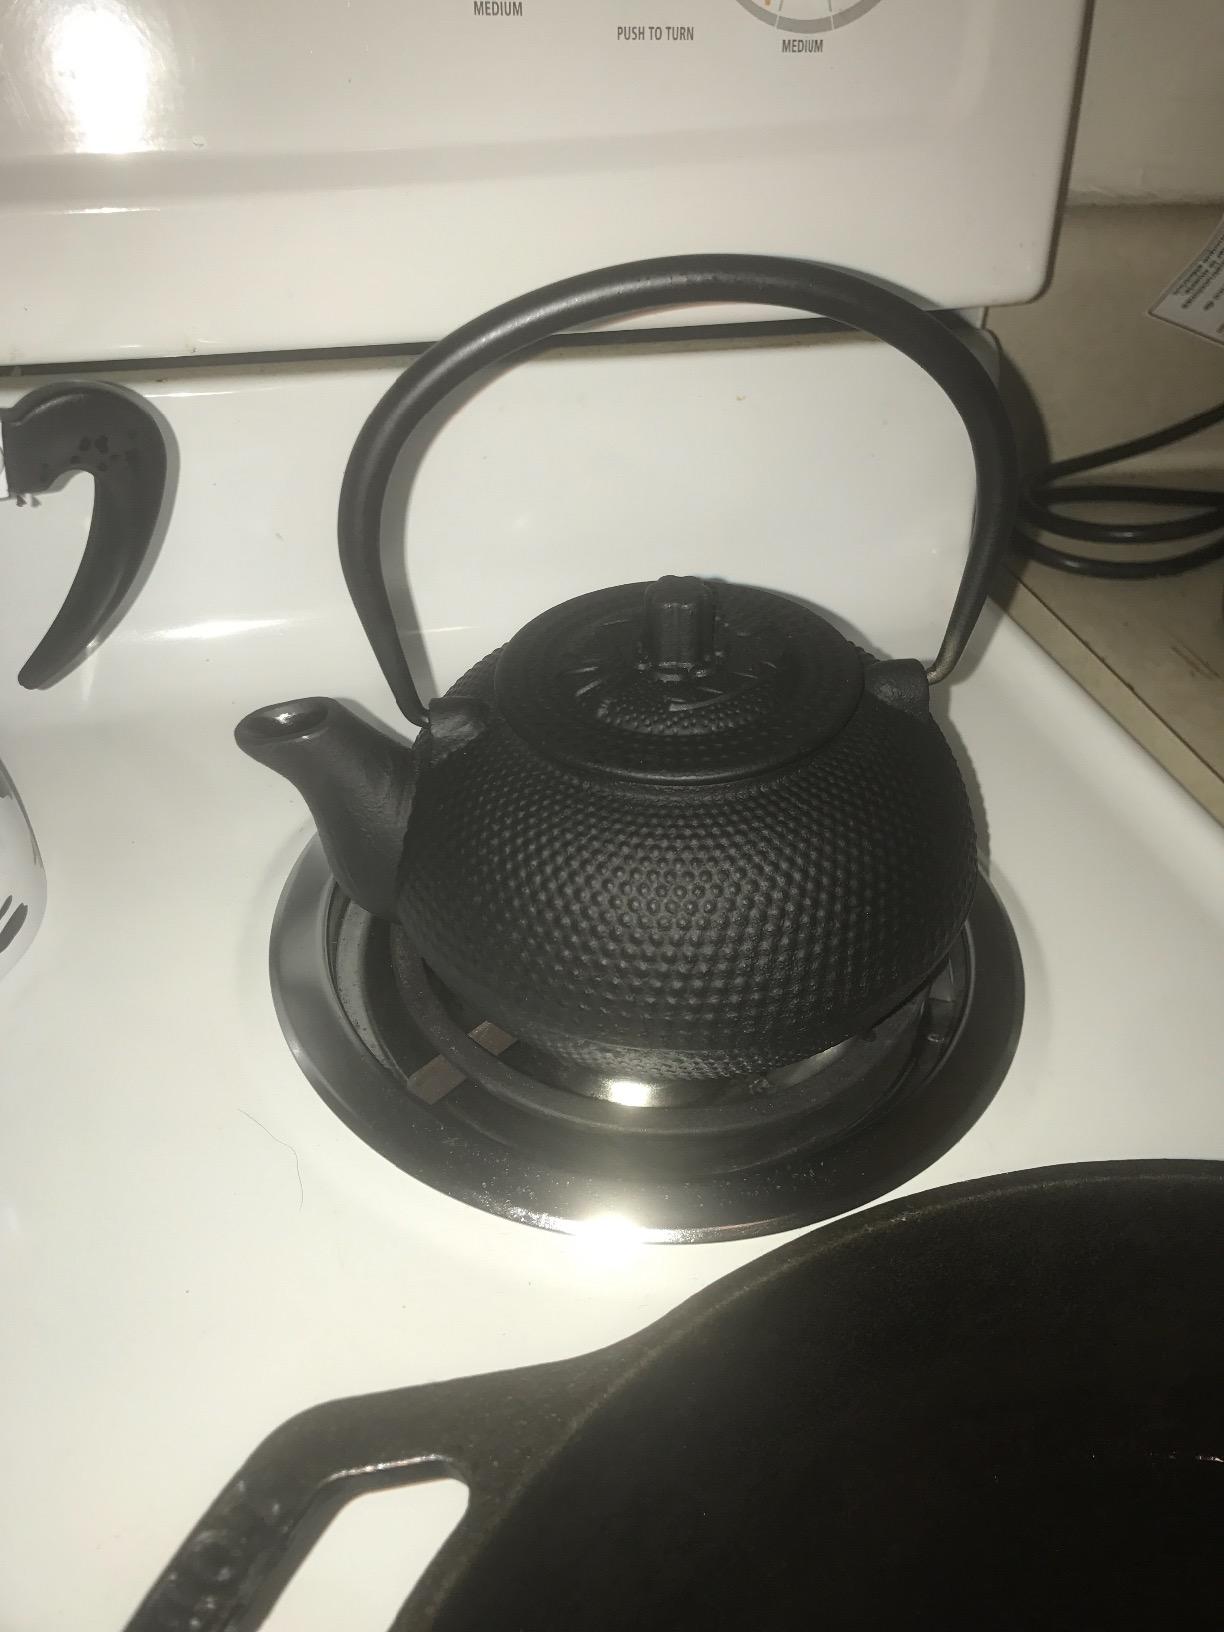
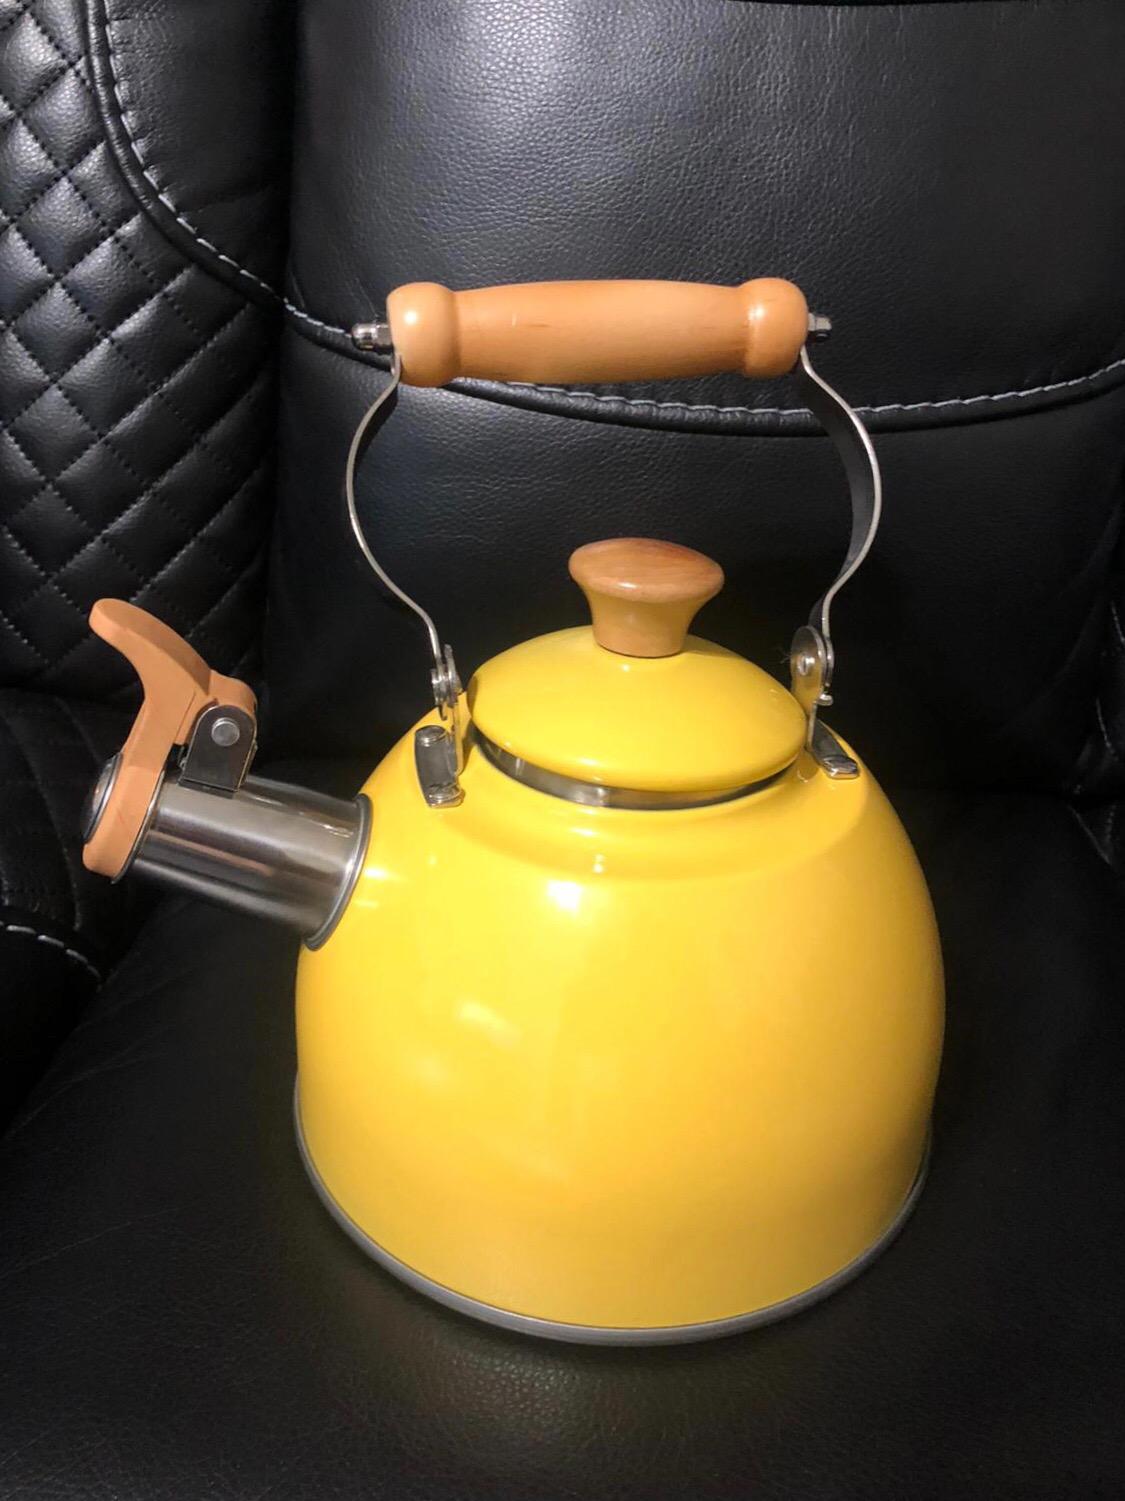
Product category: items_kettle
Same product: no